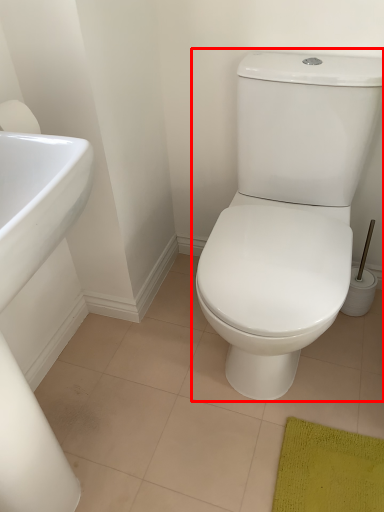
Question: From the image's perspective, where is toilet (annotated by the red box) located relative to sink? Select from the following
(A) below
(B) above
Answer: B